Sandi Jackson

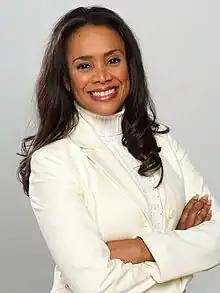
2007 portrait of Jackson

Sandra Lee Jackson (née Stevens; born September 14, 1963) is an American politician. She was elected to the Chicago City Council as an alderman of the 7th ward of the City of Chicago in the 2007 municipal elections held on February 27, 2007. She succeeded Darcel A. Beavers who had been appointed by Chicago Mayor Richard M. Daley after the 2006 November elections to succeed her father William Beavers, Jackson's rival, as alderman of the 7th Ward. Jackson resigned from Chicago City Council, effective January 15, 2013. On February 20, 2013, Jackson pleaded guilty to one count of filing false tax returns, and on August 14, 2013, was sentenced to one year in prison.